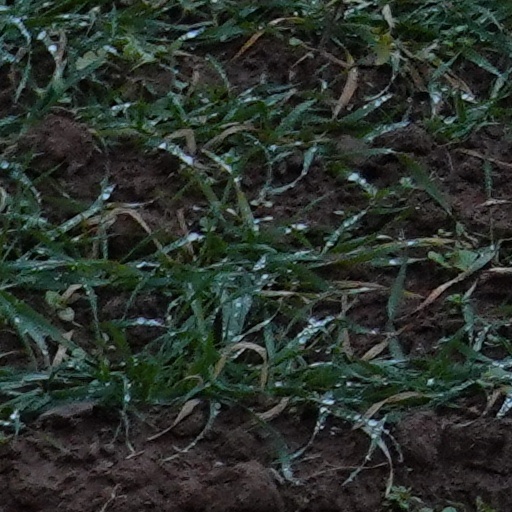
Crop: wheat